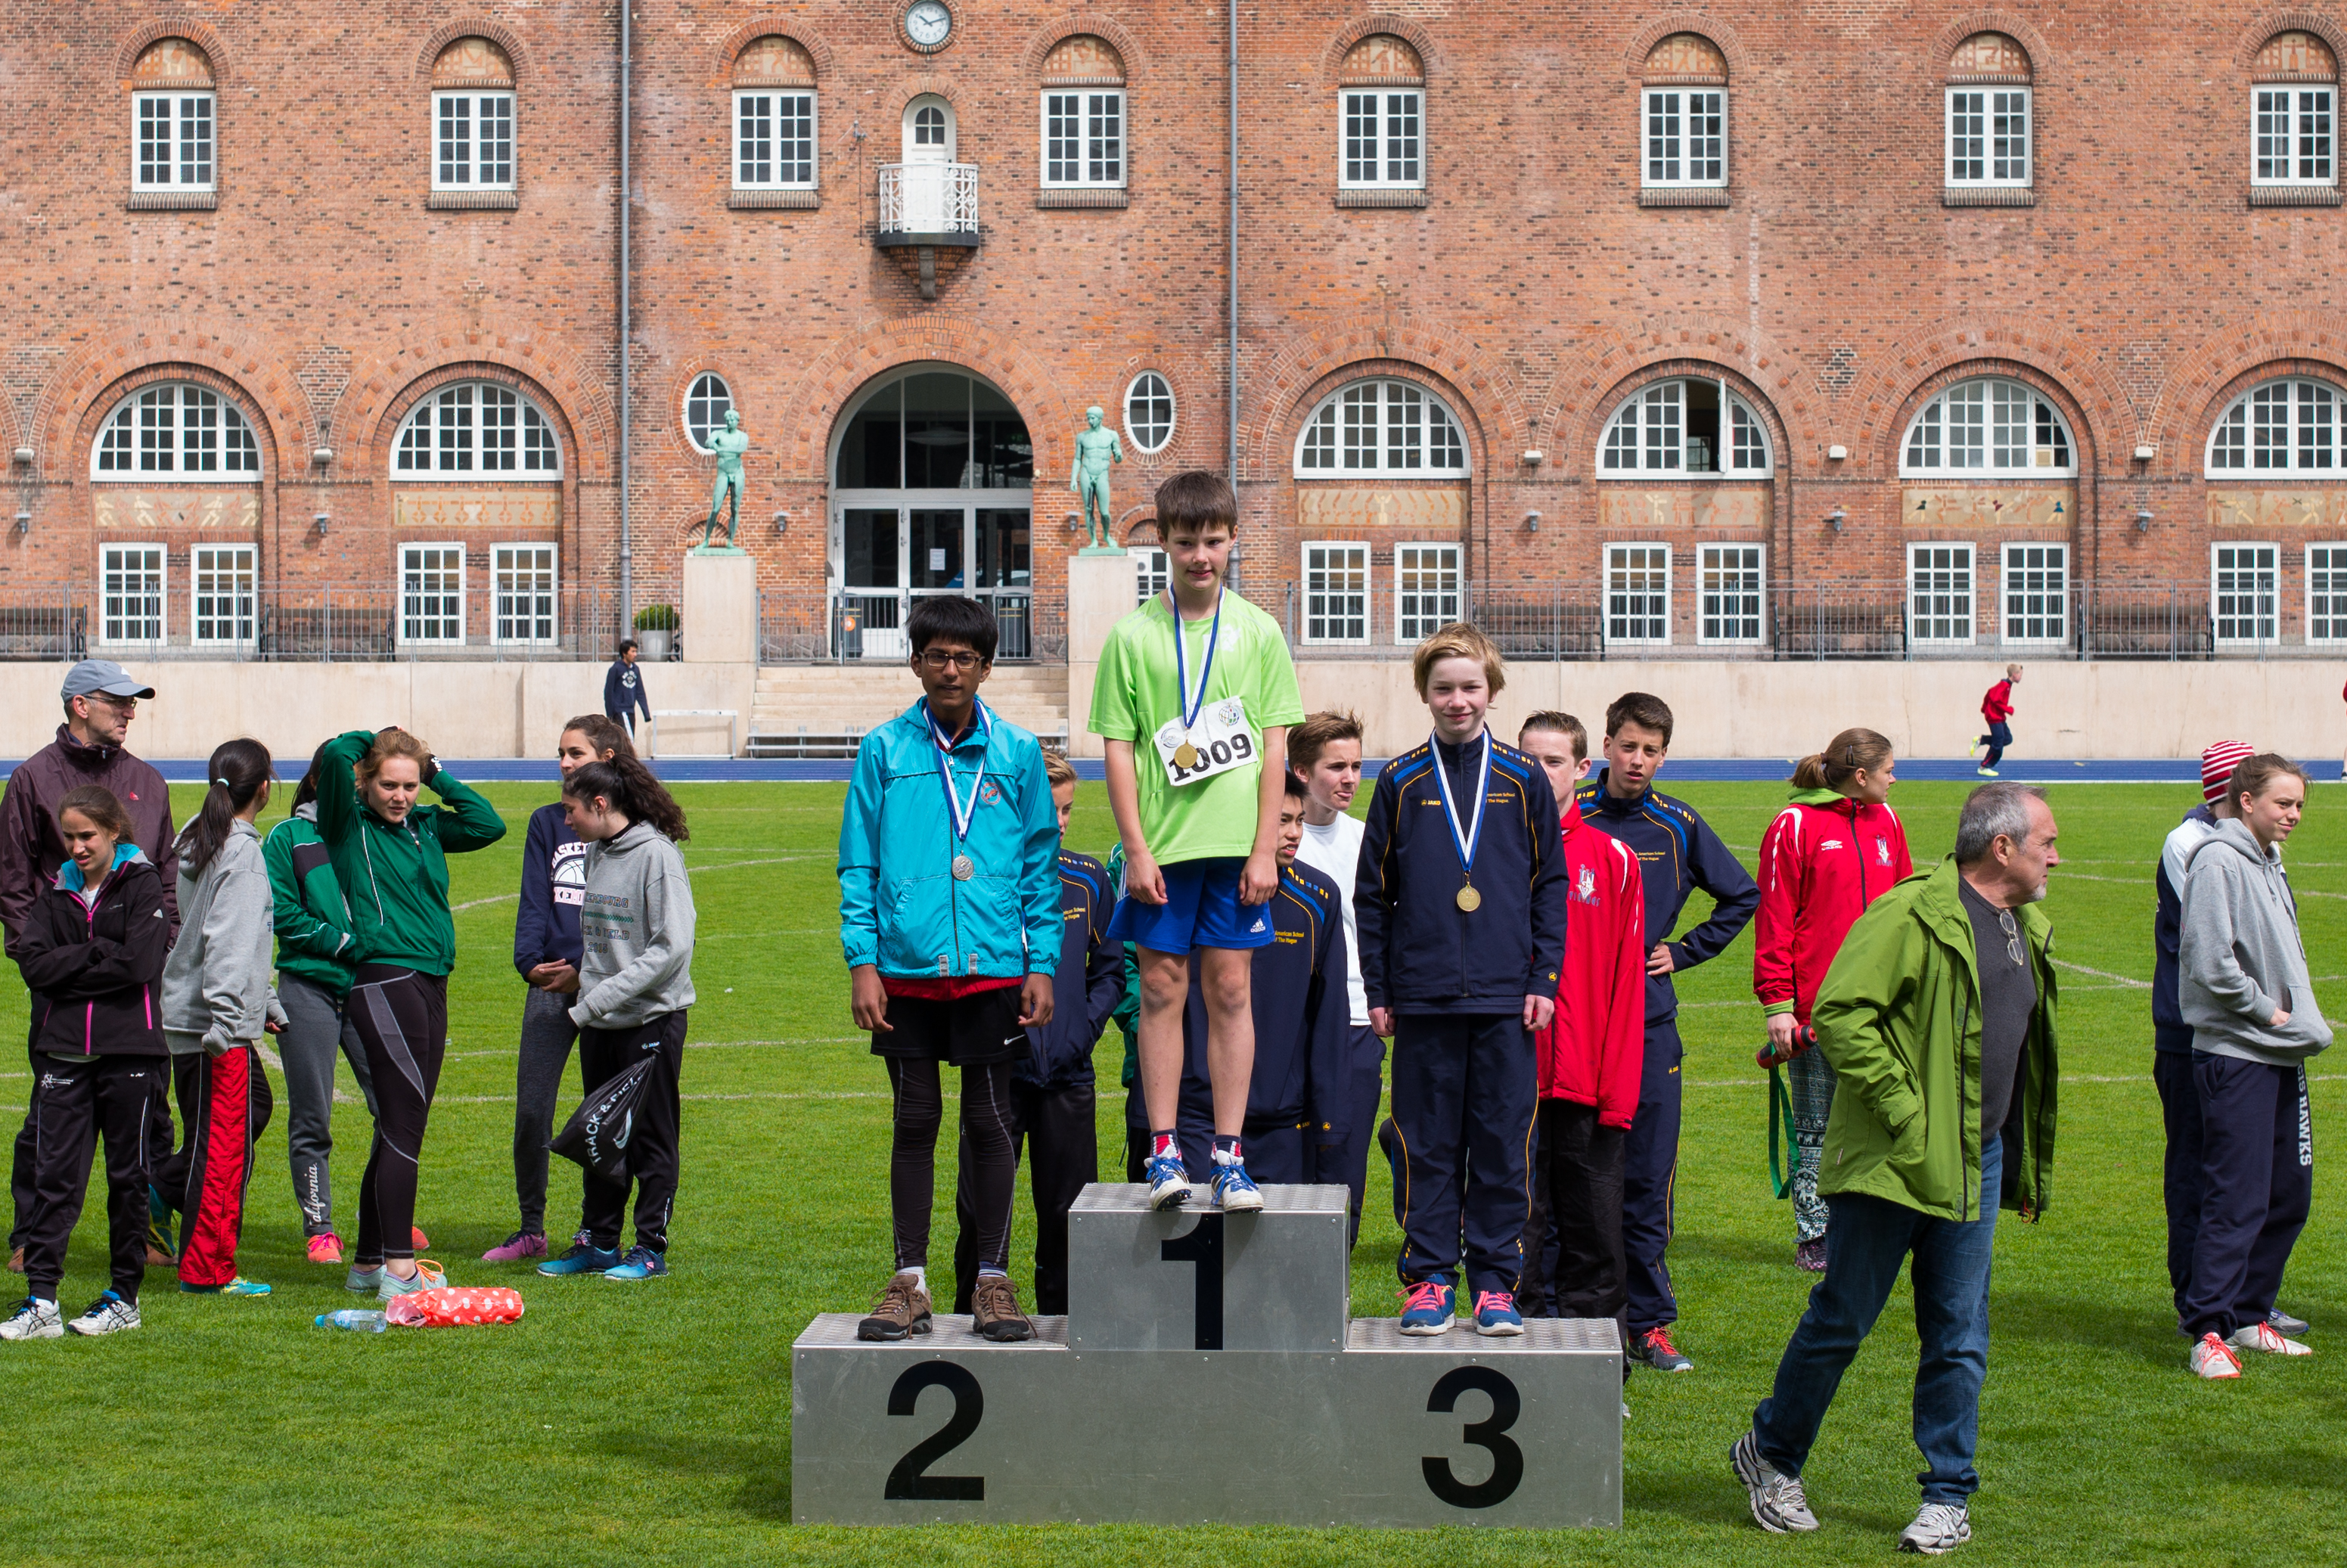
structure, stadium, player, team, sports, campus, endurance, sport venue